Fatima

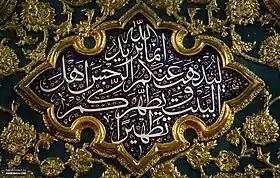

Soufi details that Fatima's manners closely resembled Muhammad's. Her gait was also similar to the prophet's, according to Veccia Vaglieri, who also argues that Fatima must have enjoyed good health on the account of bearing multiple children, her arduous house chores, and her journeys to Mecca. Her sources are silent about the appearance of Fatima, which leads her to the conclusion, "Fatima was certainly not a beautiful woman". In contrast, the Sunni al-Khwarazmi relates from the prophet that, "If beauty were a person, it would be Fatima; indeed she is greater," while some Shia authors have likened her to a human .